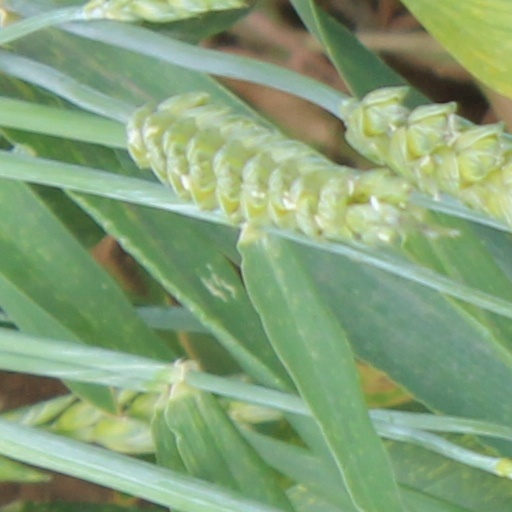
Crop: wheat